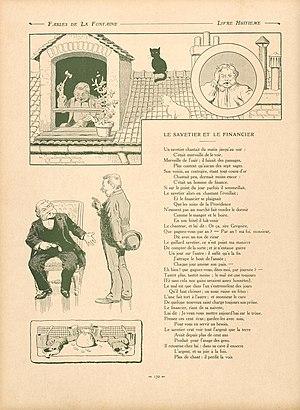
Fables de La Fontaine illustrées par Benjamin Rabier
Le Savetier et le Financier est la deuxième fable du livre VIII de Jean de La Fontaine situé dans le second recueil des Fables de La Fontaine, édité pour la première fois en 1678.